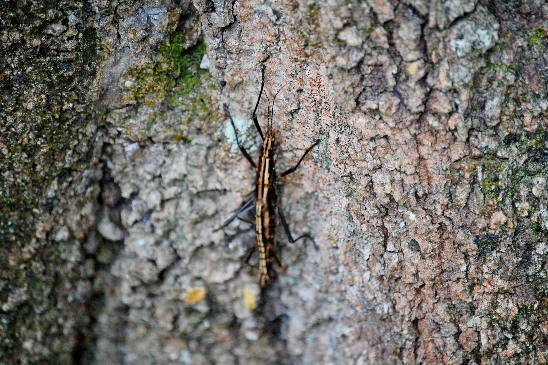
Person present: No